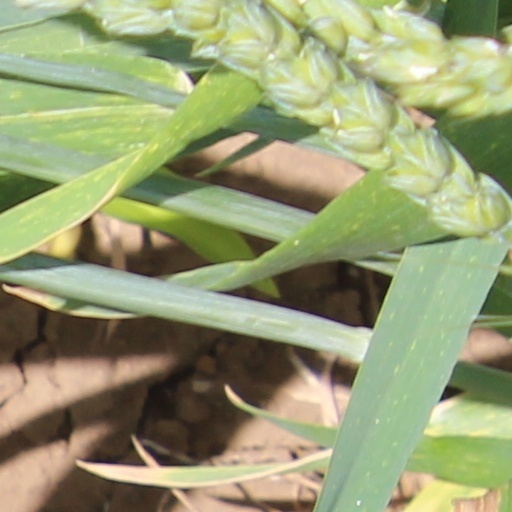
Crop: wheat